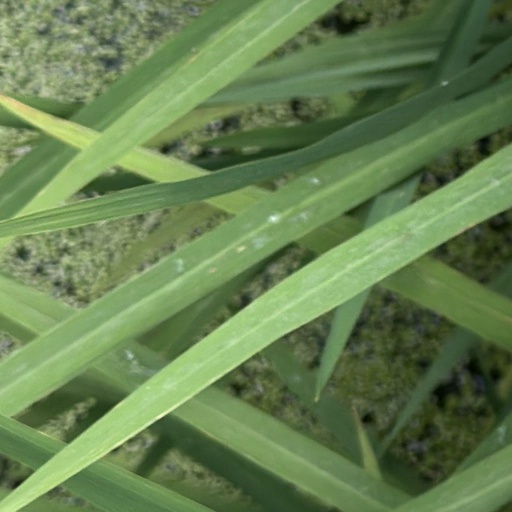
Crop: rice